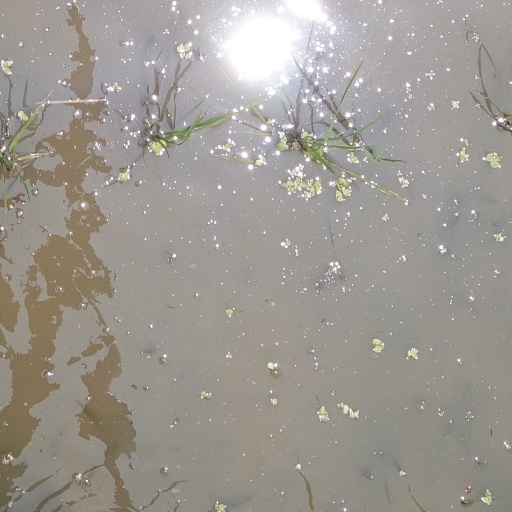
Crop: rice